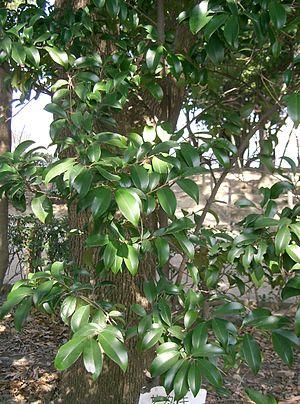
Le genre Cleyera est un groupe de plantes de la famille des pentaphylacacées.